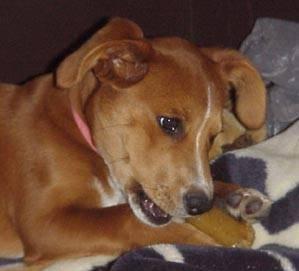
dog